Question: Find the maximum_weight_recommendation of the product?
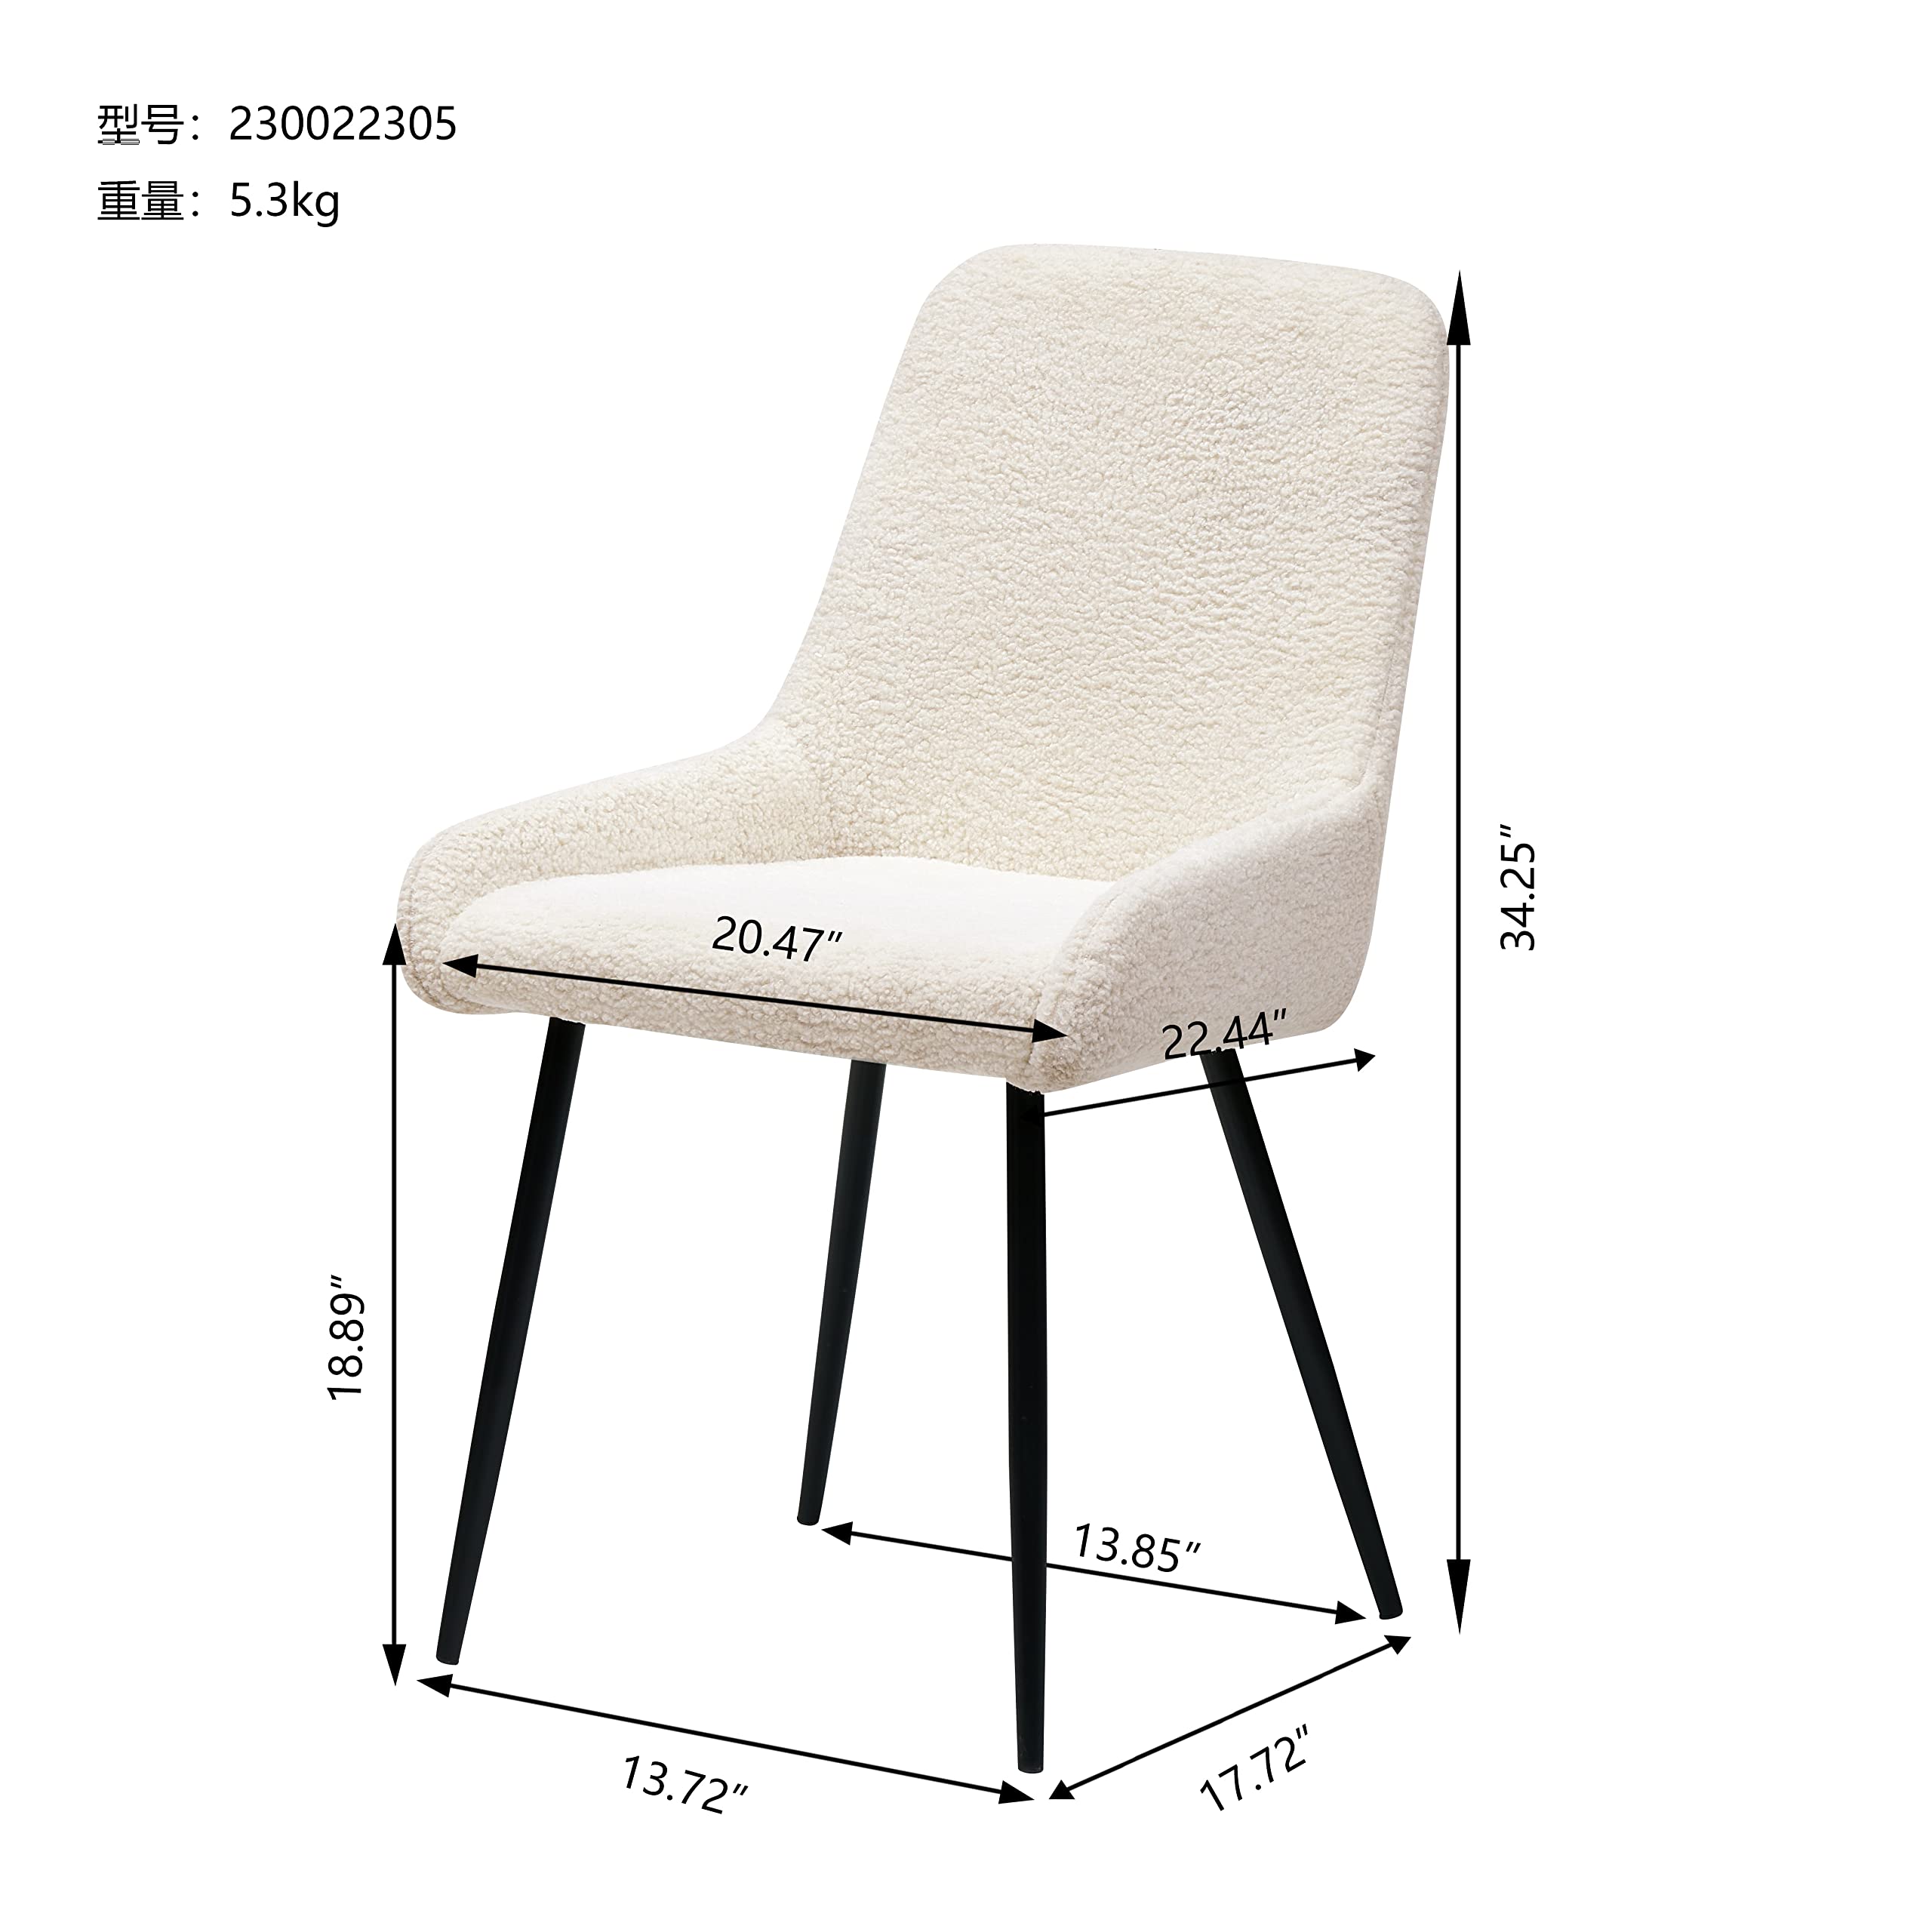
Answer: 5.3 kilogram